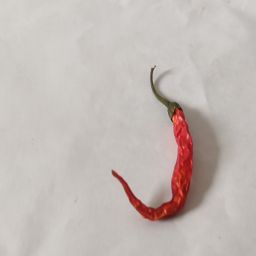
Crop: Chile Pepper
Quality: Dried